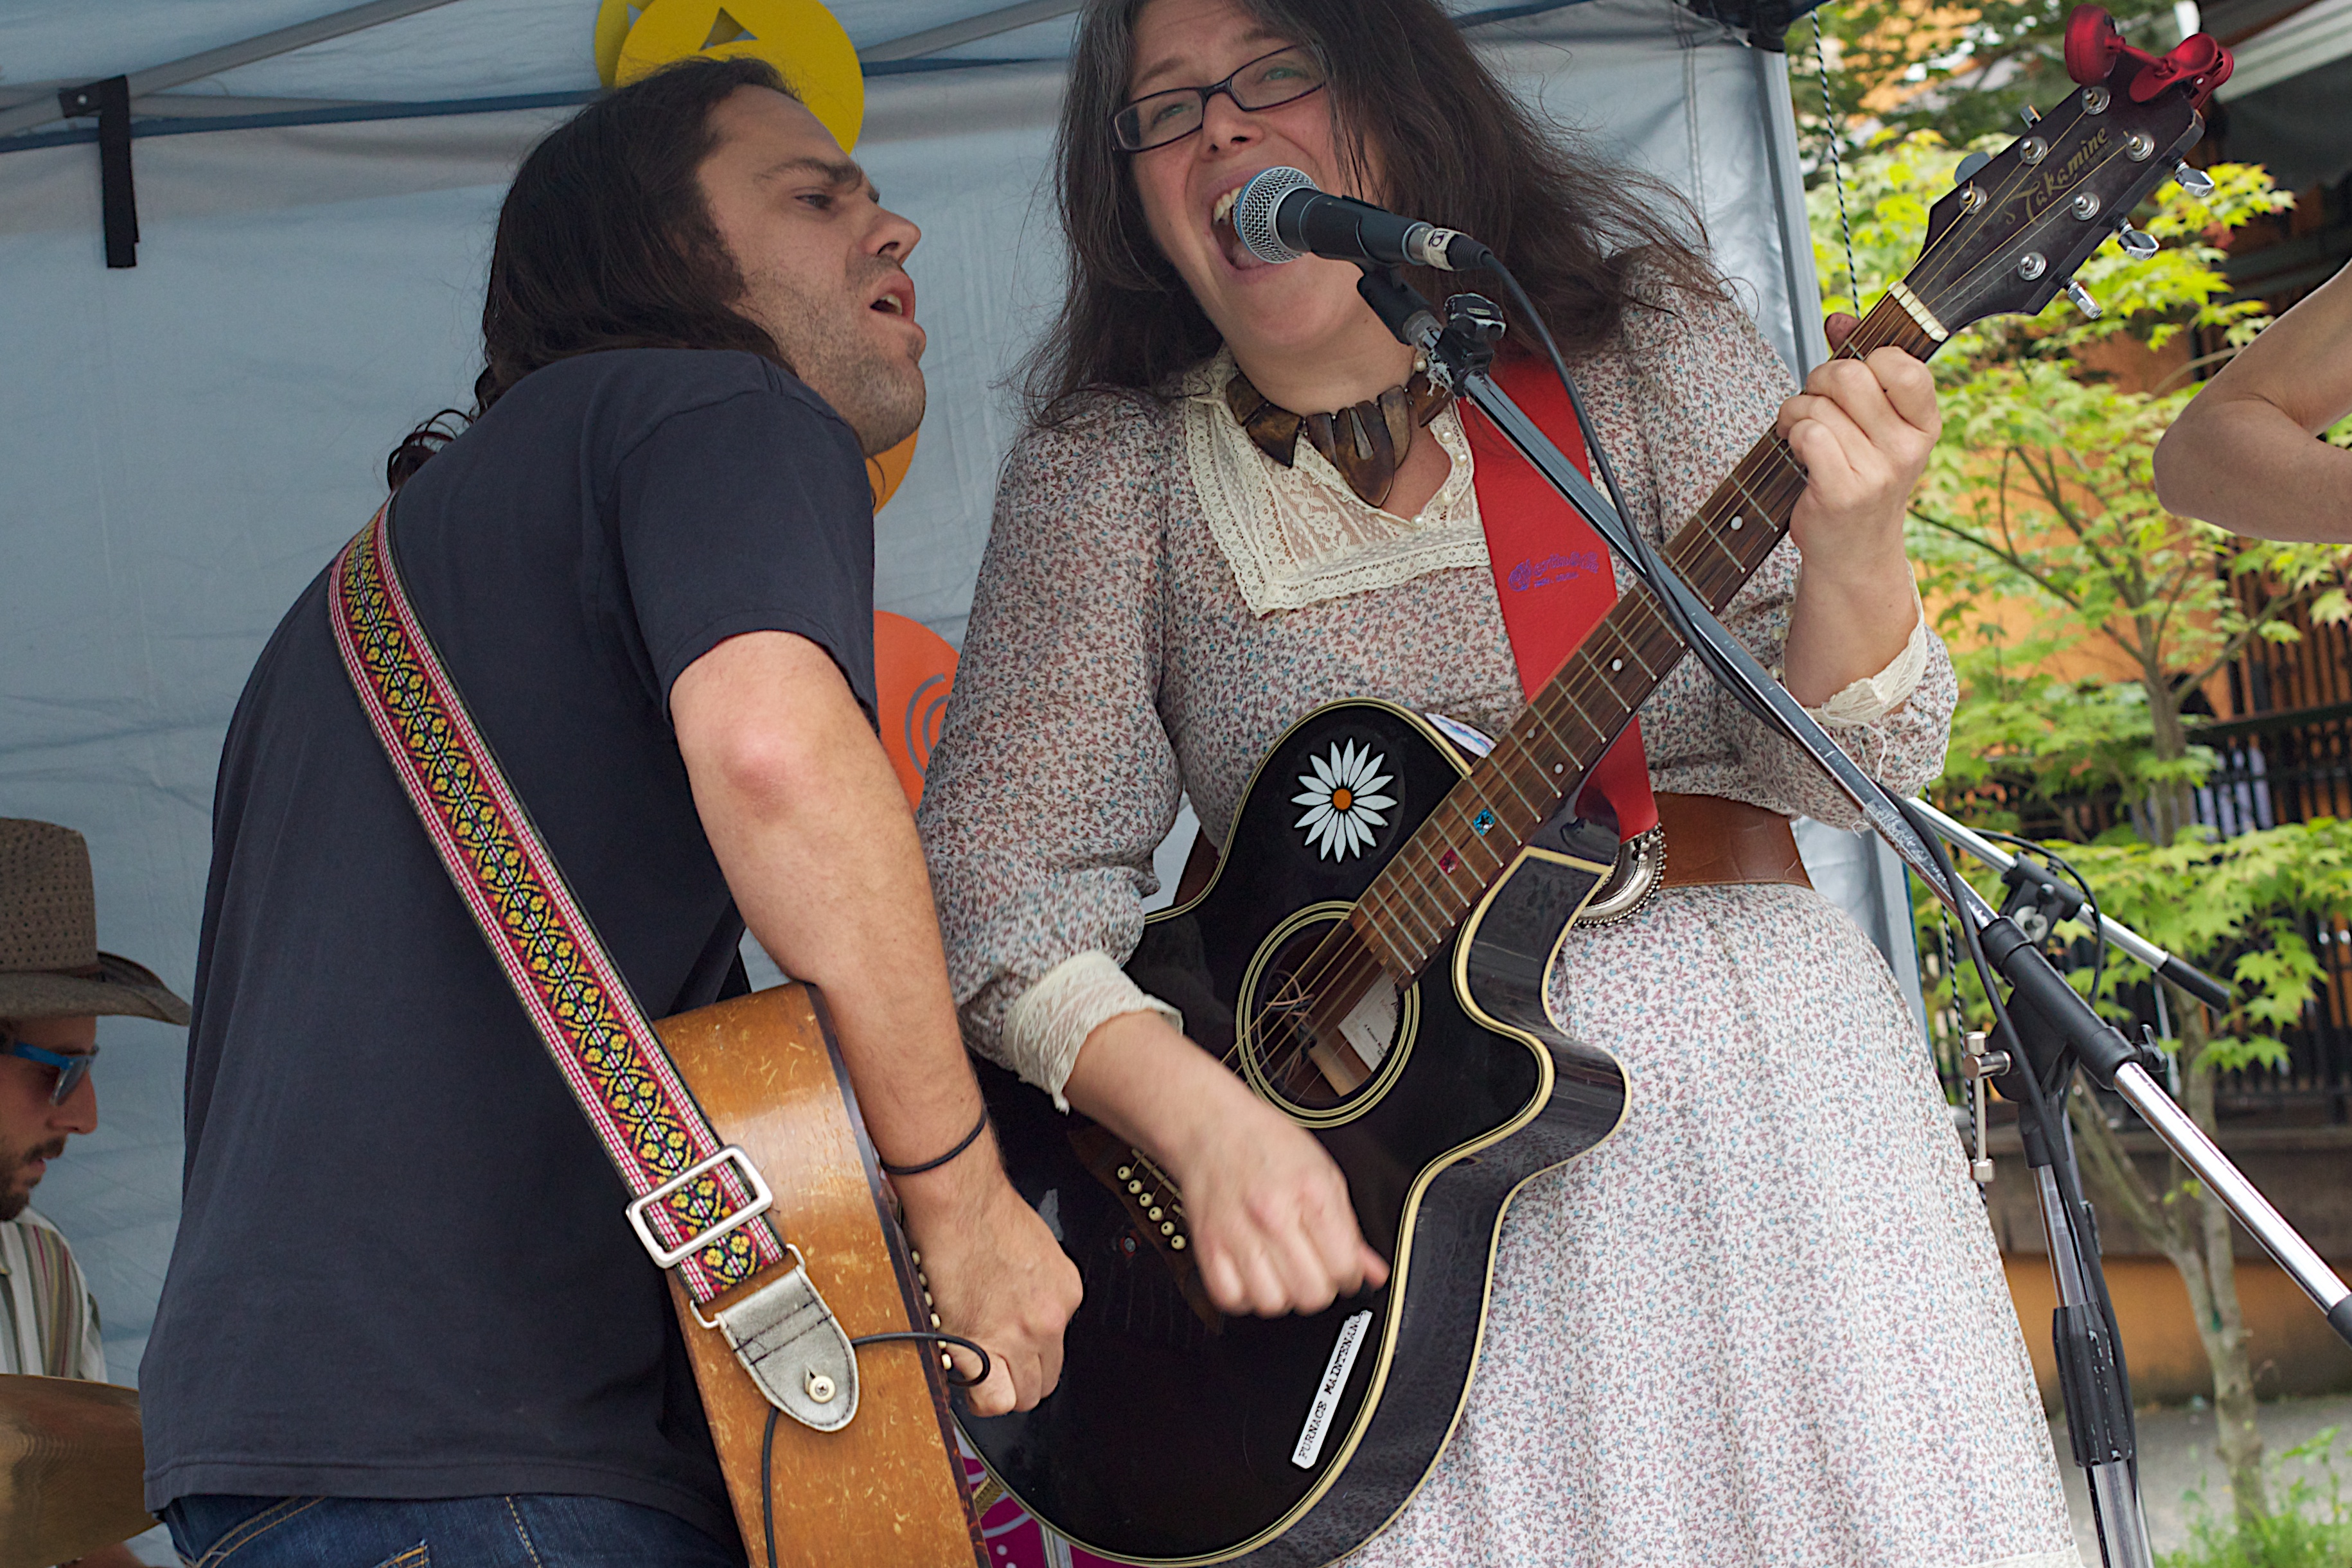
person, music, guitar, concert, musician, performance, bassist, singing, guitarist, bass guitar, entertainment, singer songwriter, string instrument, social group, plucked string instruments